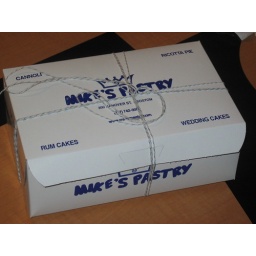
The familiar blue and white box from Mike's Pastry in the North End, Boston, MA